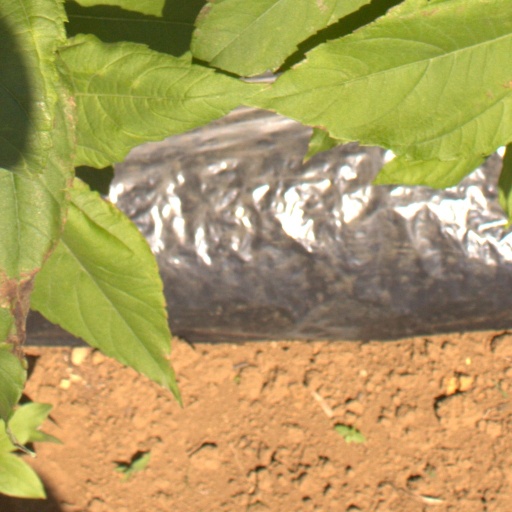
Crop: Jerusalem artichoke